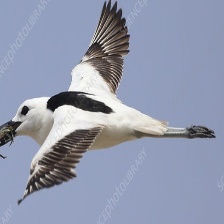
Species: CRAB PLOVER
Scientific name: DROMAS ARDEOLA